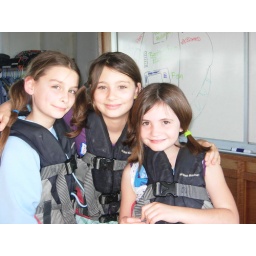
in the classroom on the boat